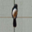
Label: bird